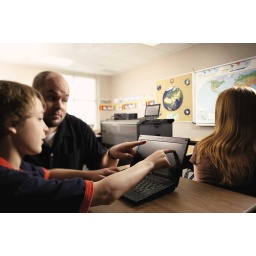
Latitude 2100 notebook with a man and a child pointing to the screen in a classroom setting with a girl and other notebooks in the background.